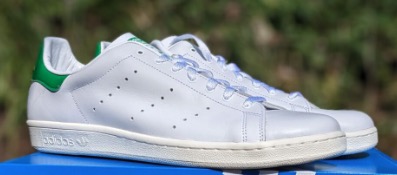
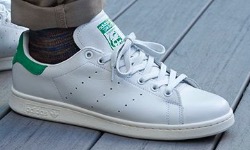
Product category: misc
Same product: yes